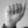
ASL letter: A